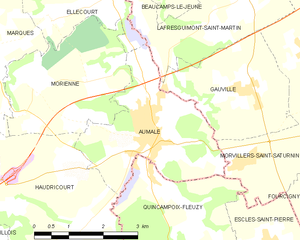
Carte des communes françaises Aumale